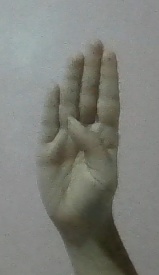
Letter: kaaf